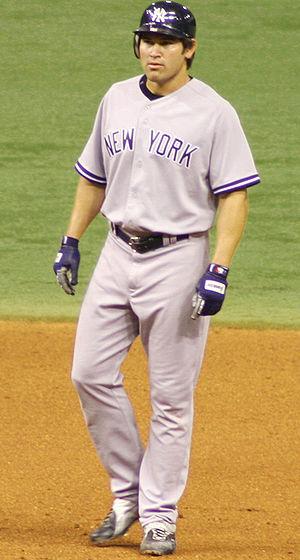
Johnny David Damon est un joueur américain de baseball qui joue dans les Ligues majeures depuis 1995. Ce voltigeur et frappeur désigné est présentement agent libre.